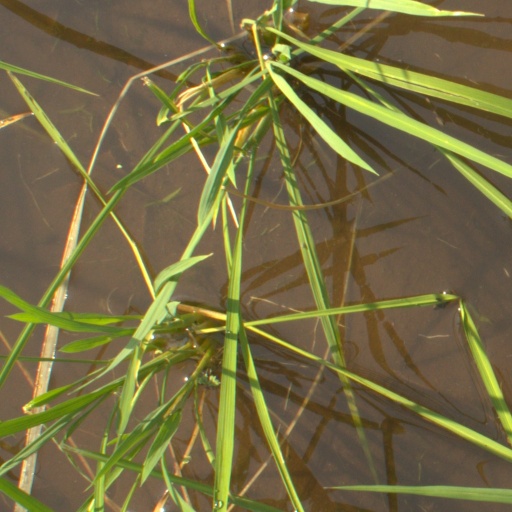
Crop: rice